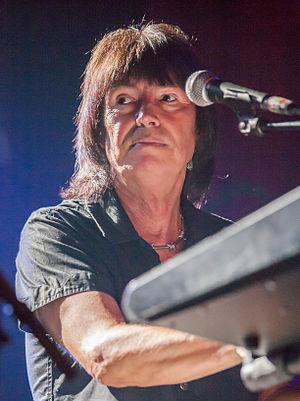
Paul Martin Raymond, né le 16 novembre 1945 à St Albans dans le Hertfordshire et mort le 13 avril 2019 à Londres, est un musicien britannique, surtout connu pour sa participation à des groupes majeurs comme Savoy Brown et UFO.